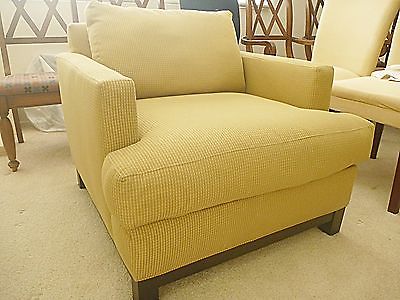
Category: sofa